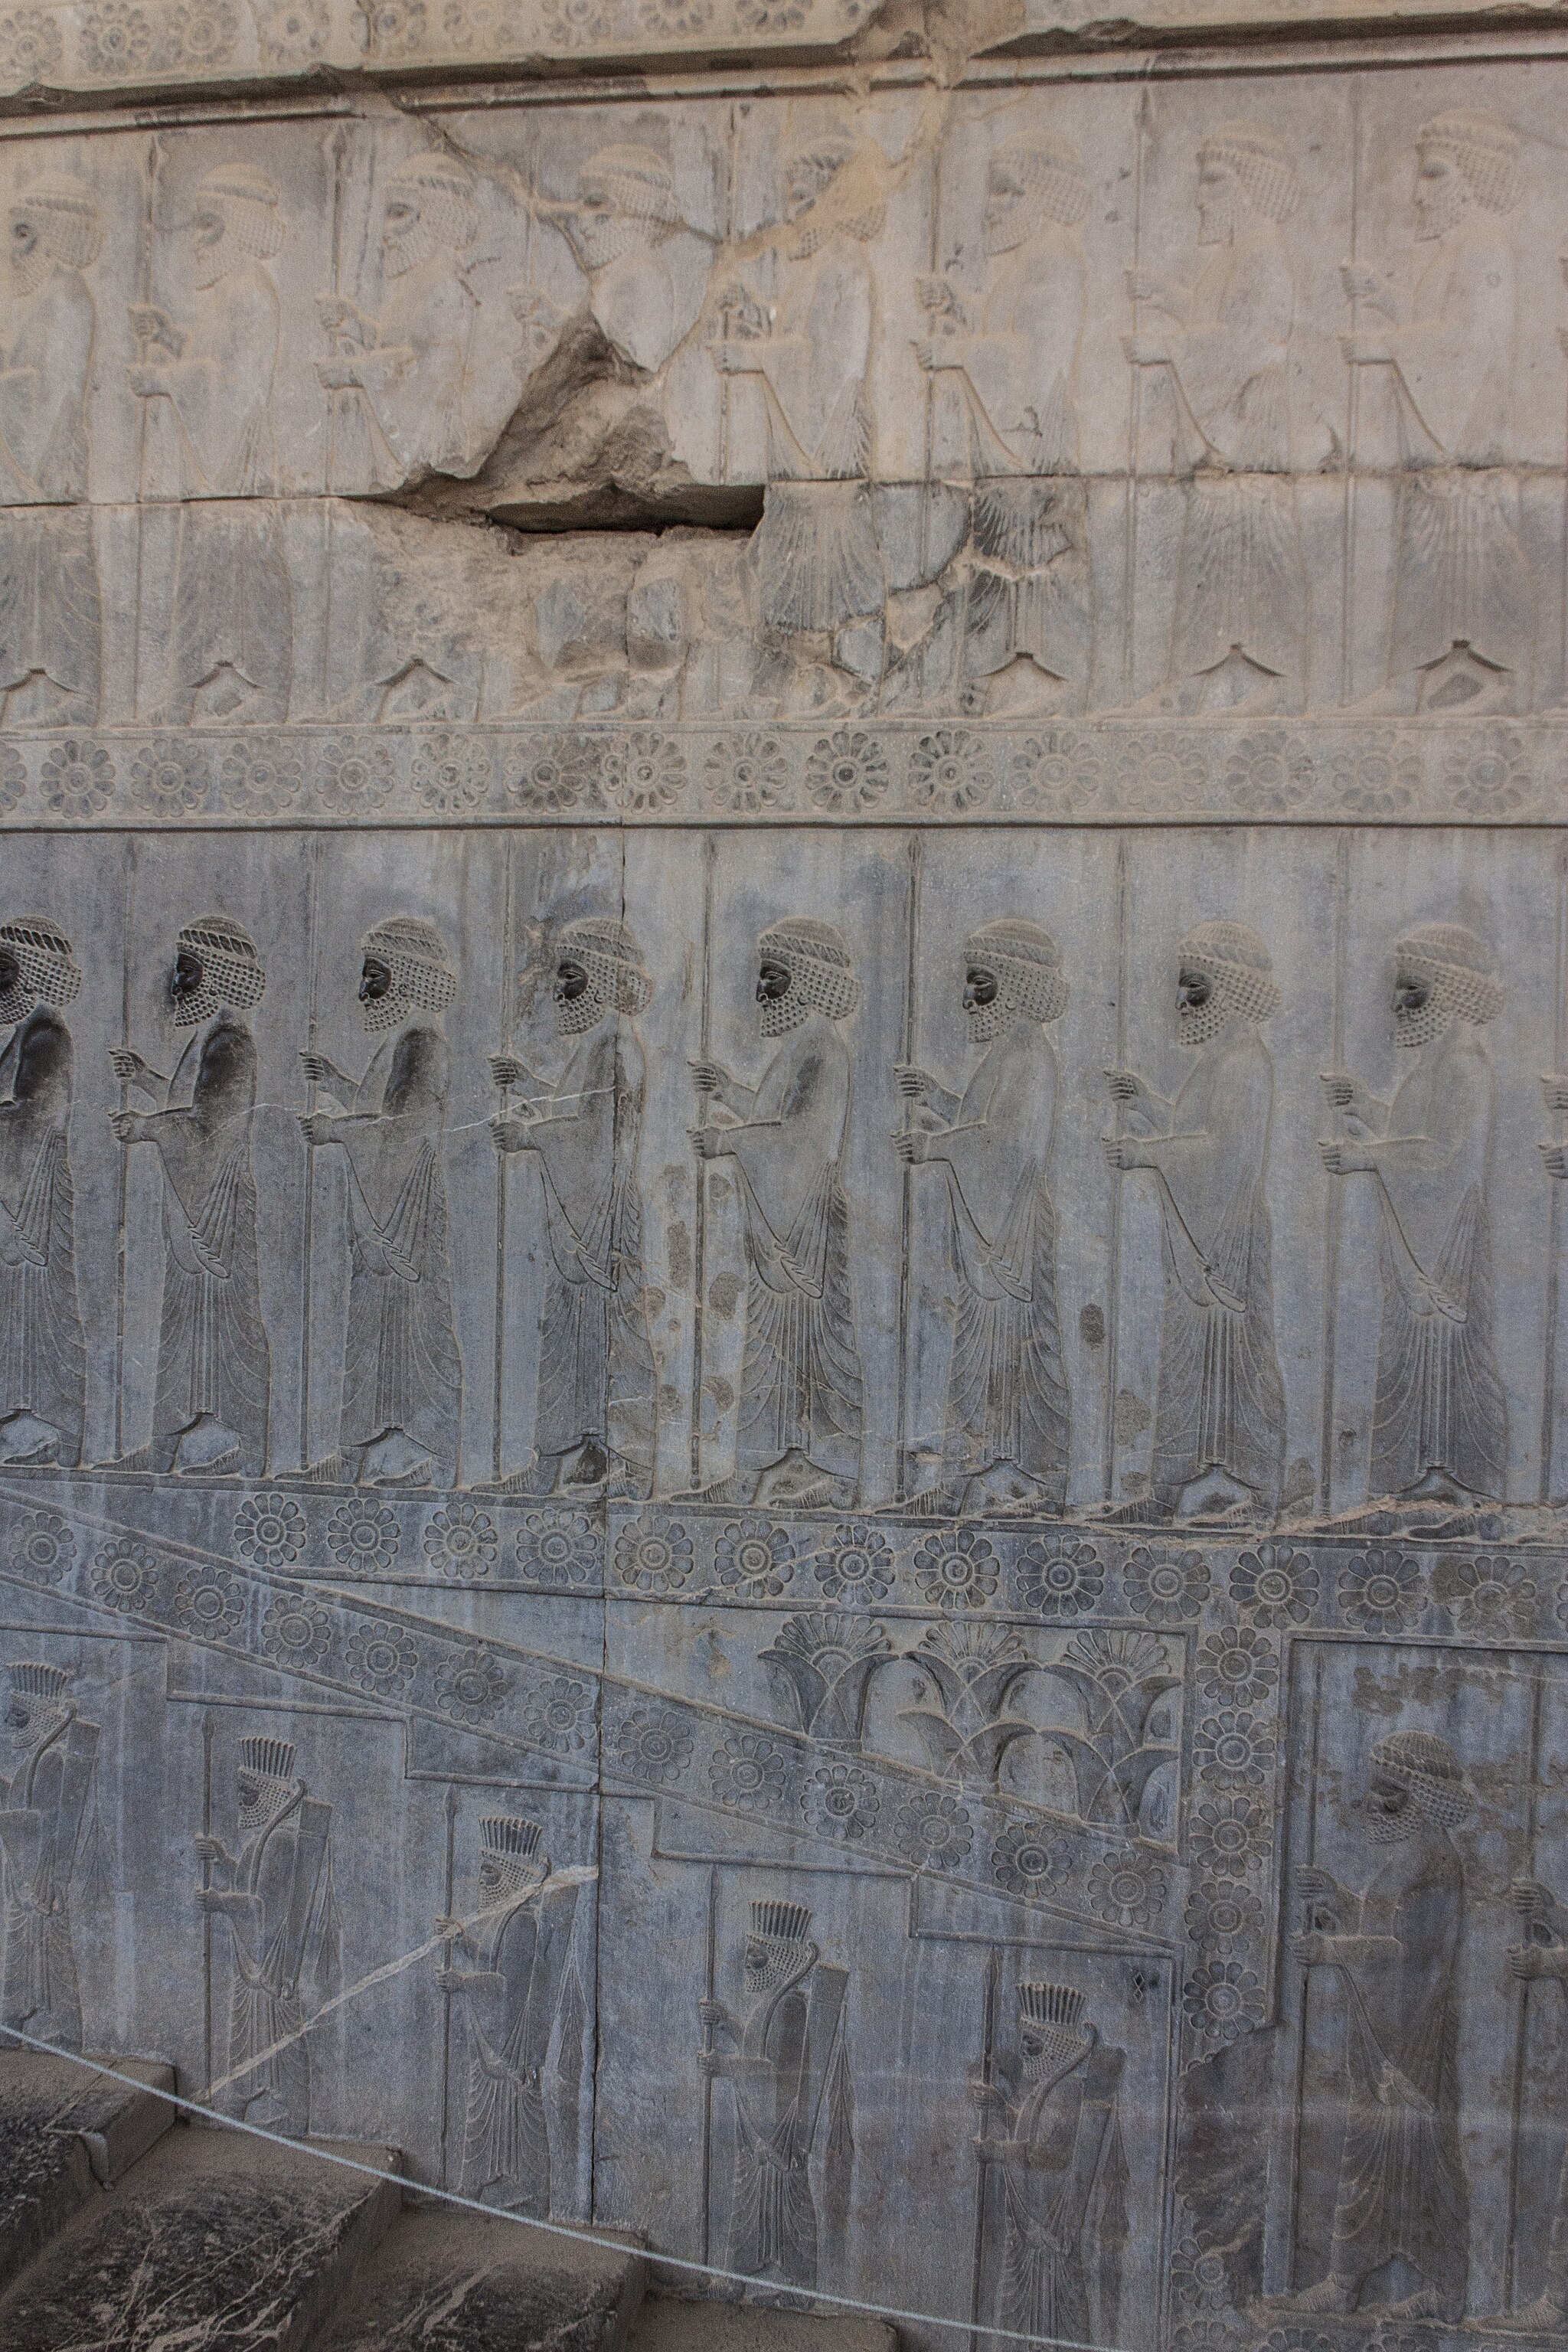
Title: Apadana eastern stairs north side 02
Description: Apadana eastern stairs north side
Date: 2016-04-29 09:07:01
Categories: Self-published work, Reliefs of Achaemenid warriors in Persepolis, Apadana eastern stairs